Together Boston

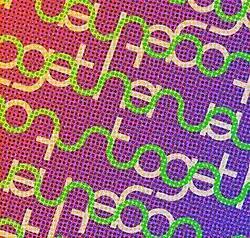

Together Boston is an annual electronic music and arts festival based in the Boston and Cambridge, Massachusetts area. It was first held in 2010. Through a week-long series of educational and professional discussions, demonstrations, installations, screenings and performances at venues around the Boston/Cambridge area, Together Boston attracts thousands of people every year and has increased its attendance every year as a primary New England area music festival. Originally based in Boston proper, Together's office and primary venue locations lie across the Charles River in Central Square, Cambridge, Massachusetts, frequenting locations such as The Sinclair, The Middle East (nightclub)